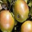
Label: apple